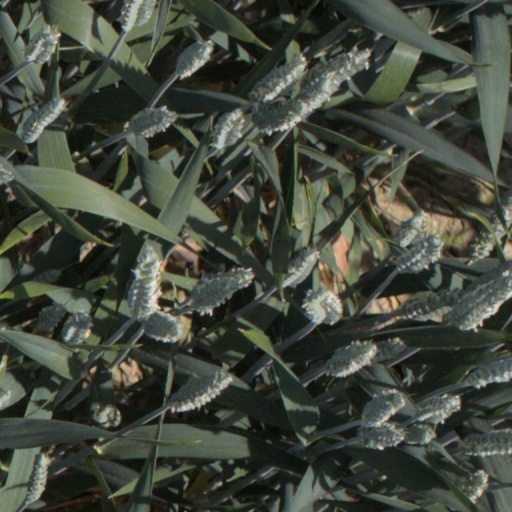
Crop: wheat